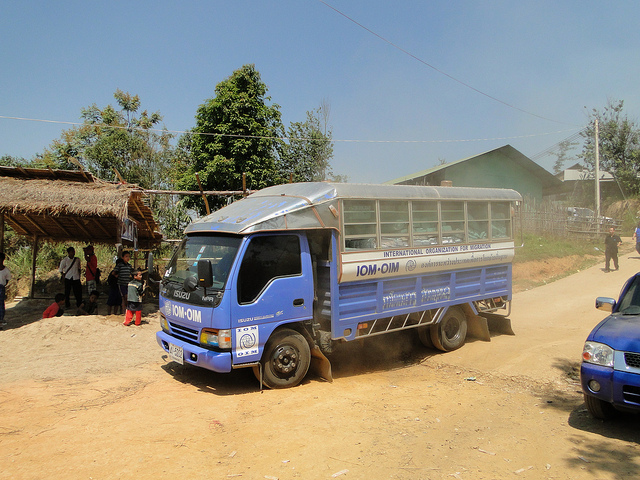
A blue bus traveling down a dusty street.

A truck is parked by people on a dirt road.

A small truck is kicking up dirt as it drives.

A truck drives down an unpaved road.